Aldor Ingebrigtsen

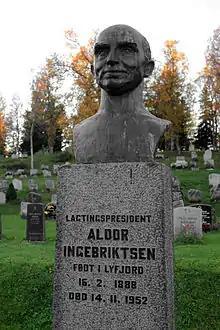
Monument of Aldor Ingebrigtsen at Tromsø graveyard

Aldor Ingebrigtsen (16 February 1888–14 November 1952) was a Norwegian politician for the Labour Party.